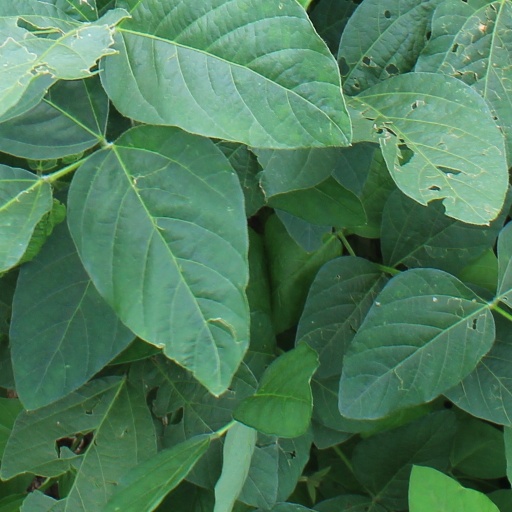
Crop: soybean